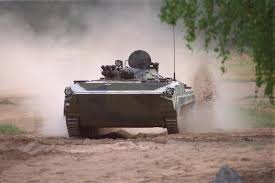
Label: BMP